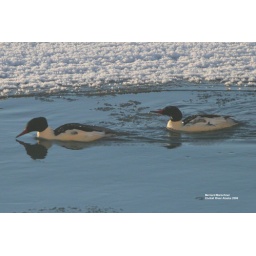
Two male mergansers out for an sail in the waning light of a Chilkat Sunset.